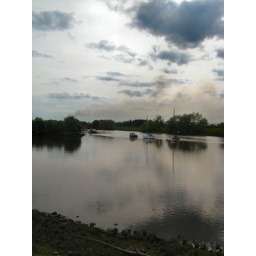
The smoke from the fire at Paton's mill in Johnstone as seen from the black and white Carts.